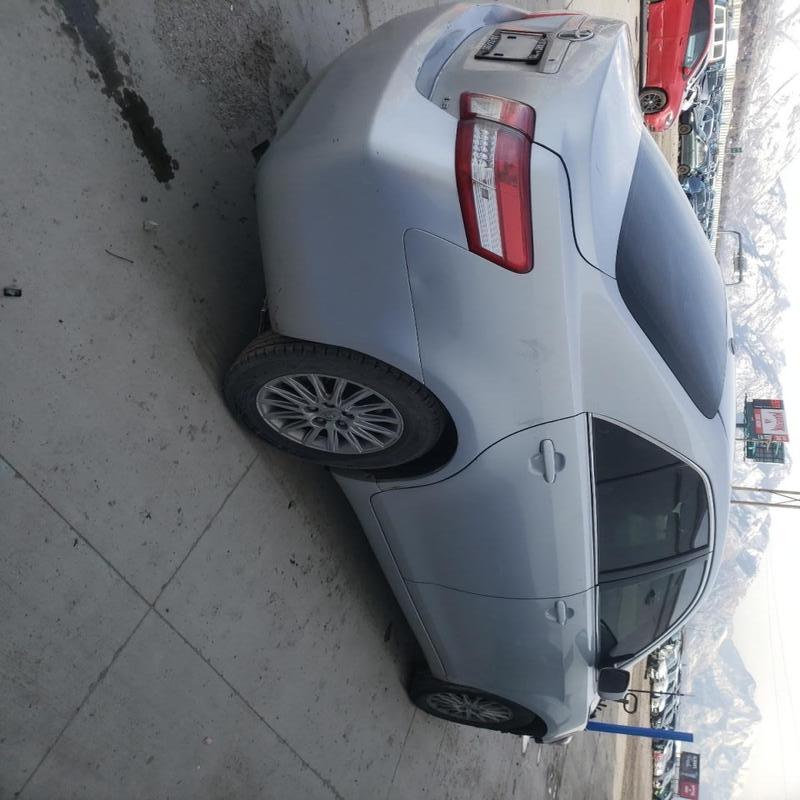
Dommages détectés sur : plaque d'immatriculation arrière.
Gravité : majeur